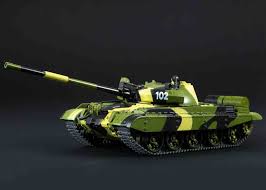
Label: Tank